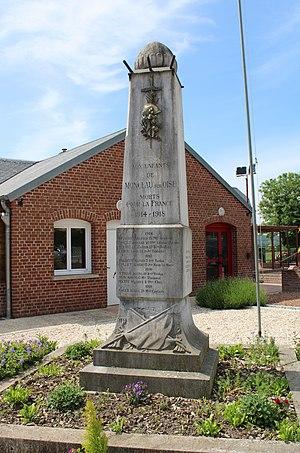
Le monument aux morts.
Monceau-sur-Oise est une commune française située dans le département de l'Aisne, en région Hauts-de-France.